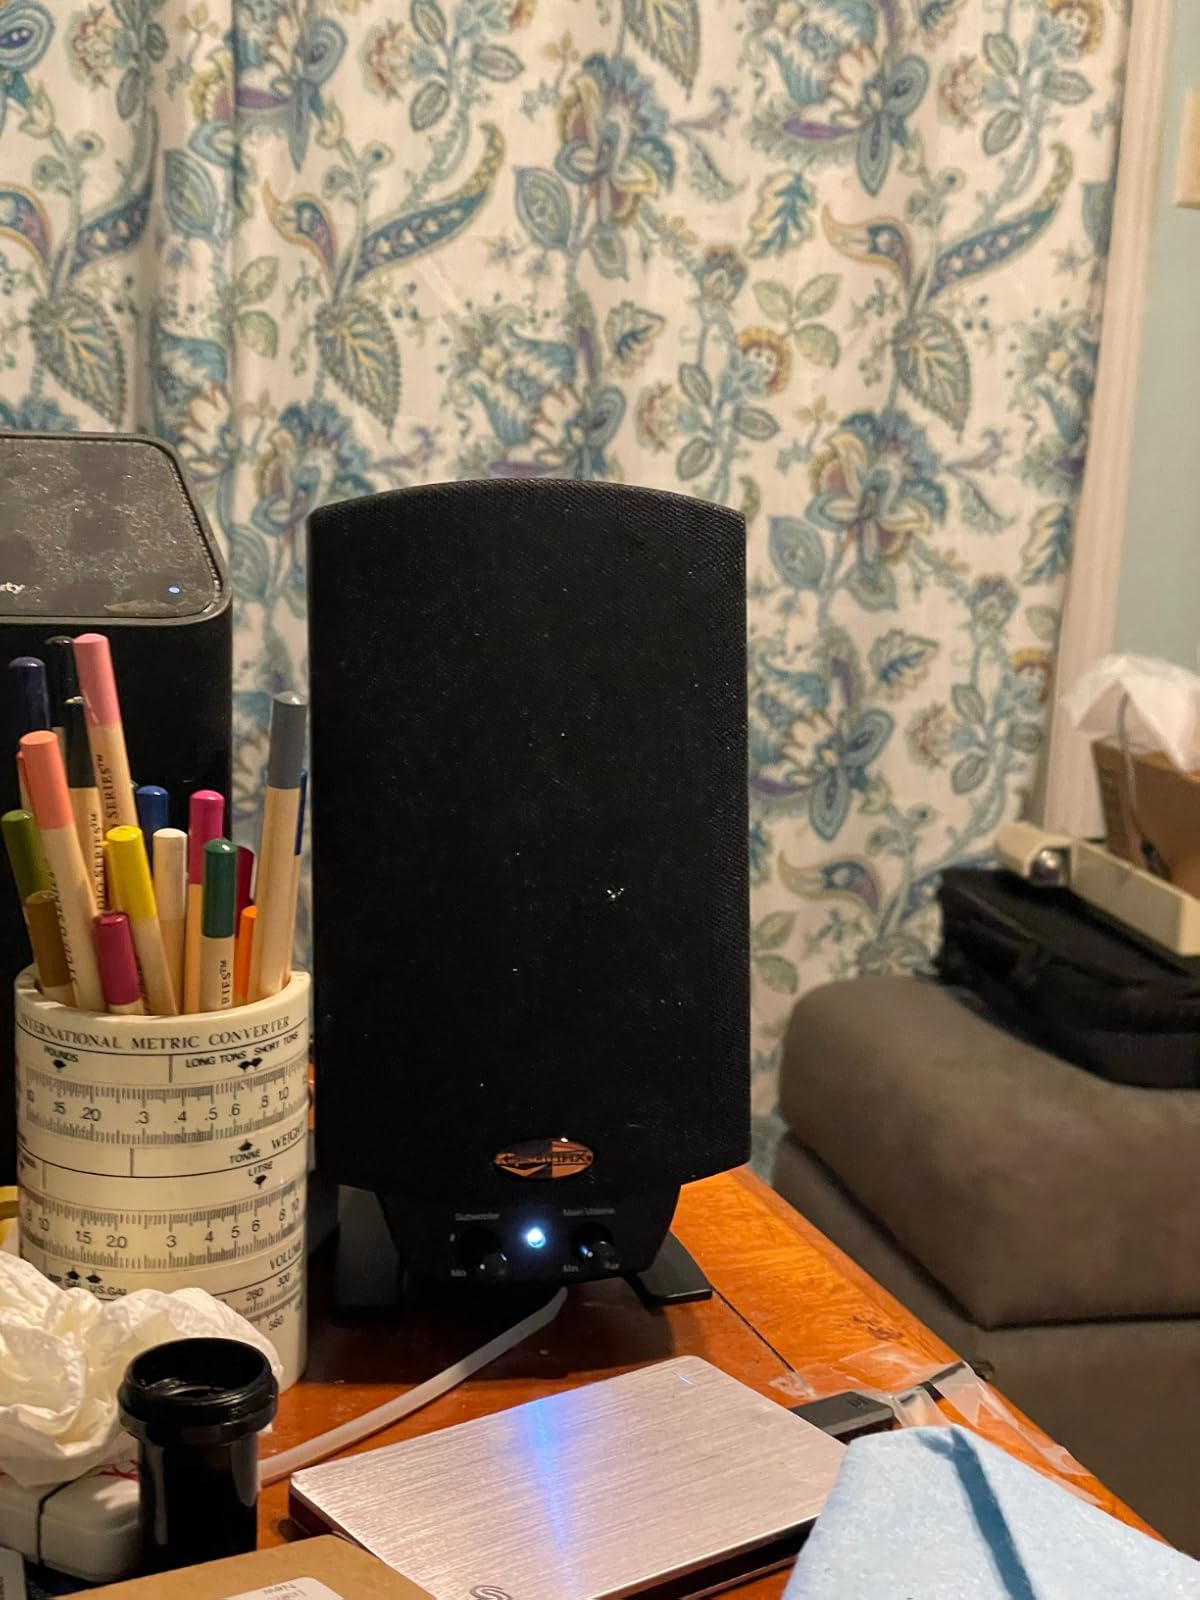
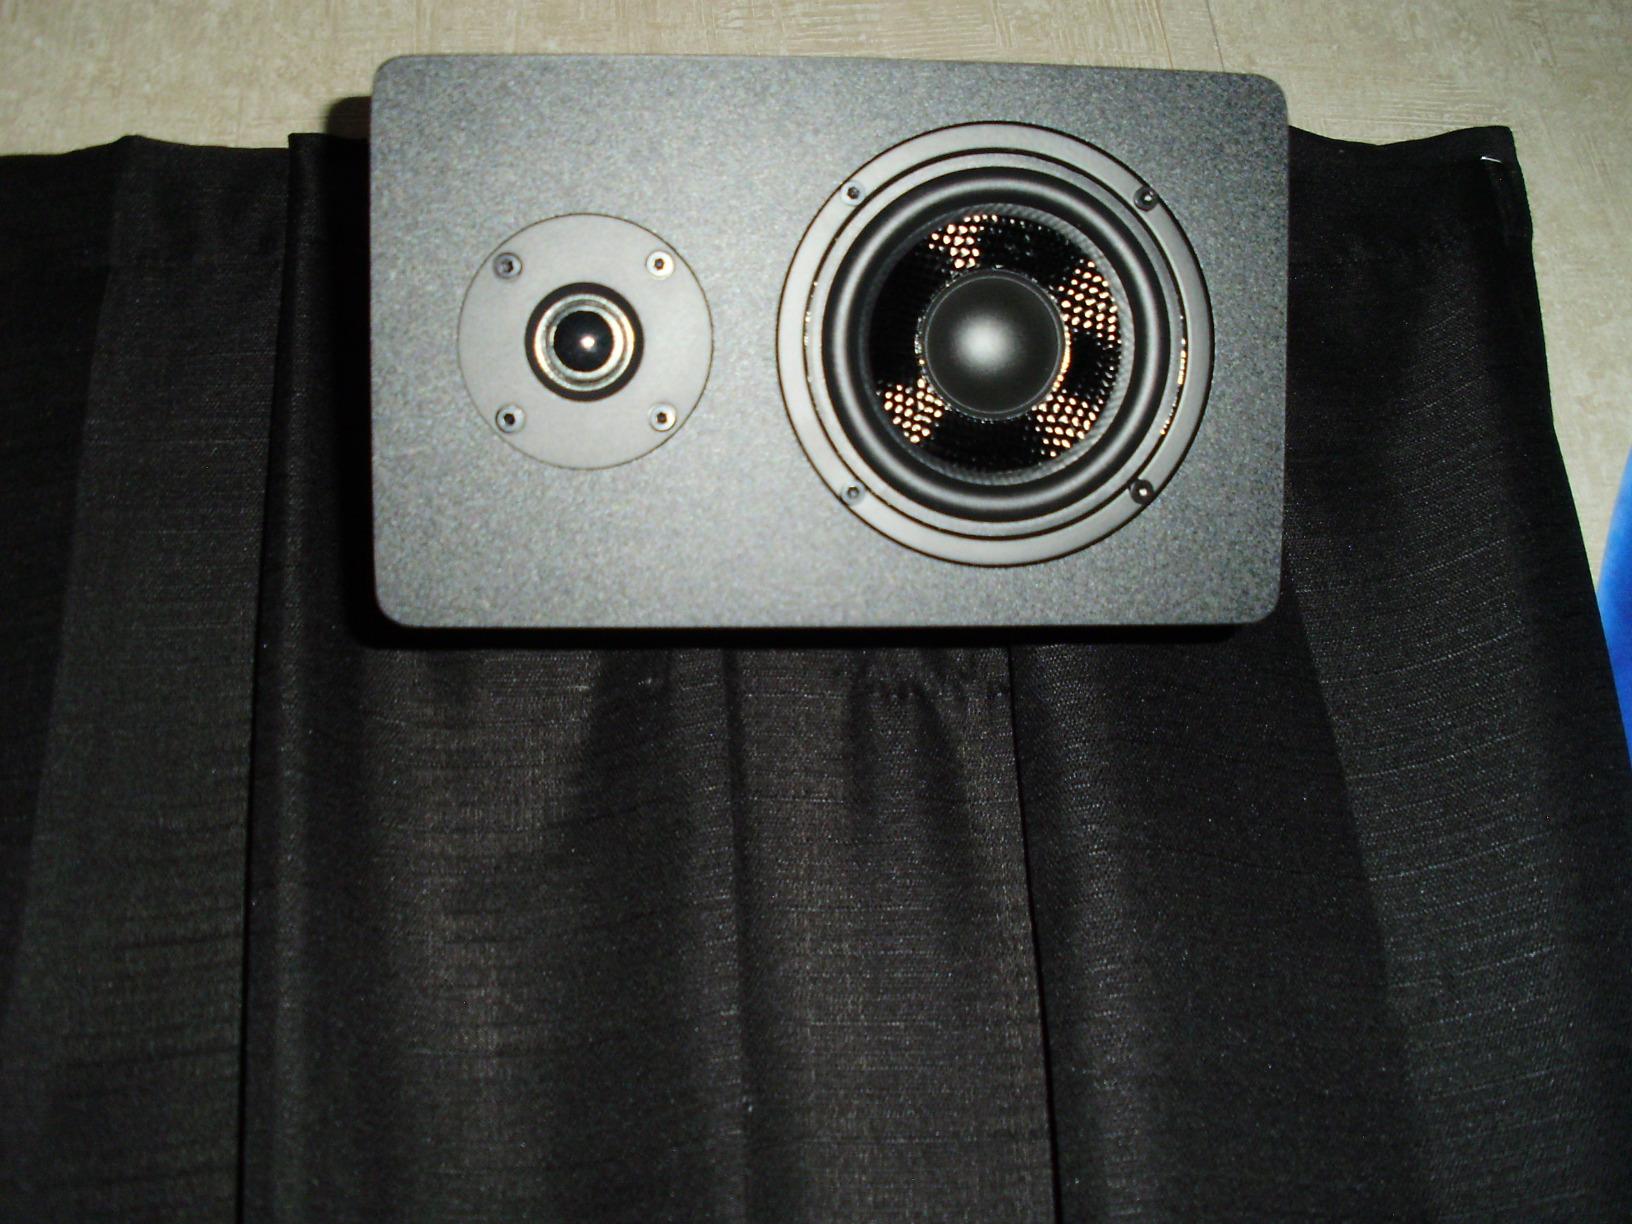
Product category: speaker
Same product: no